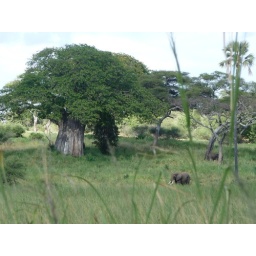
On safari in Tarangire National Park, baobab trees and elephants aplenty.